Corynebacterium striatum

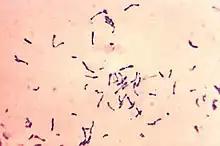
Corynebacterium diphtheriae Gram stain. The purple colour of the bacterium is indicative of the thin peptidoglycan wall surrounding the bacterium. The 'club-like' structure can be observed. This an example of a Coryneform bacterium.

"Corynebacterium striatum" is a gram-positive bacterium. It has a thin external peptidoglycan cell wall structure. It has been described as having an irregular pleomorphic shape and is non-motile. Under a microscope, it appears to have a hybrid of the bacillus and cocci morphology with a bulged pole attached to a rod-like end, more commonly described as a 'club-like' structure. It is widely described as being 1.5-8.0 micrometers in length, but formal measurement of individual clinical isolates will vary upon observation. "C. striatum" colonies are able to be plated in vitro; when growing on Blood Agar the colonies will appear as small (1-2mm diameter) with a white, moist, and smooth appearance. It is otherwise called a diphtheroid or coryneform due to its close phylogenetic relationship with diphtheria causing bacterium "Corynebacterium diphtheriae".